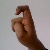
The image shows a hand gesture representing the letter 'X' in Indian Sign Language.